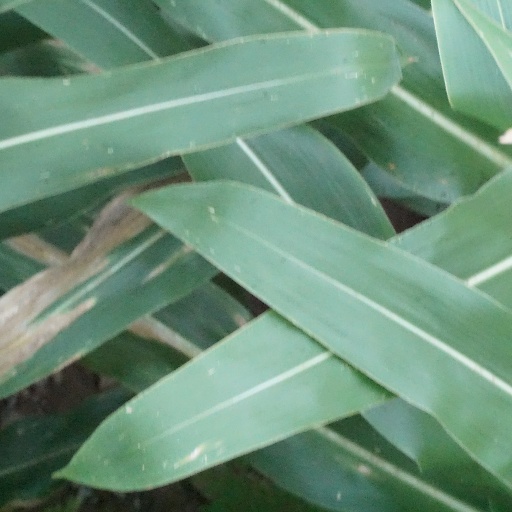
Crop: maize; corn